Orange2Fly

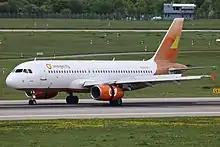
Orange2Fly Airbus A320-200

The airline was founded in September 2015 by Greek investor Pantelis Sofianos. It received its first aircraft, an Airbus A320-200, in June 2016 and started operations on 20 July 2016. The airline's fleet had grown to include four Airbus A320 aircraft by December 2018.